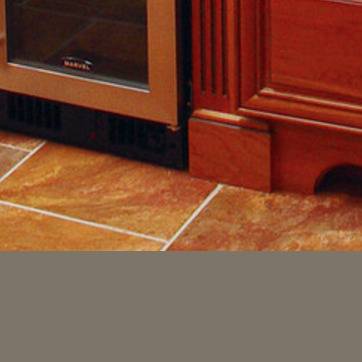
Material: tile